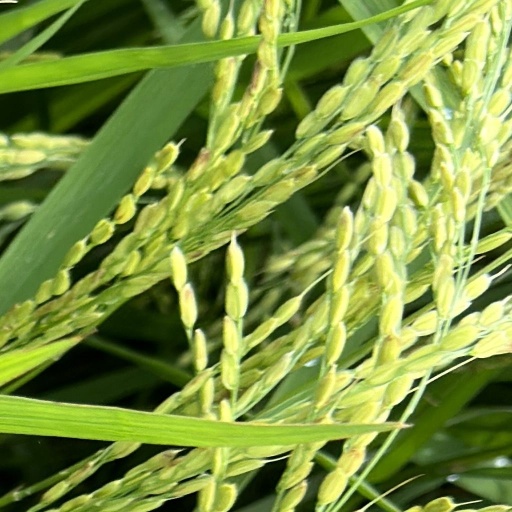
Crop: rice